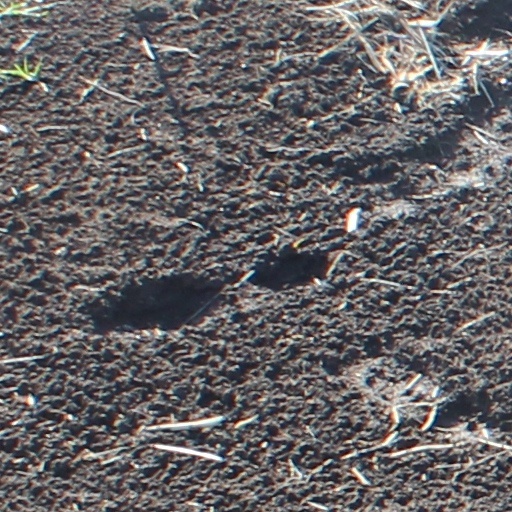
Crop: wheat